Boston Athenæum

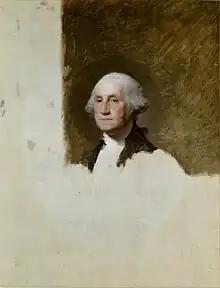
The unfinished 1796 Gilbert Stuart portrait of George Washington, one of two portraits at the center of the controversy.

The Athenæum had long owned two famous, unfinished portraits of George and Martha Washington. They had been on loan to the Boston Museum of Fine Art since 1876, but eventually the Athenæum, needing money, asked the Museum to purchase them outright, which the Museum declined to do.